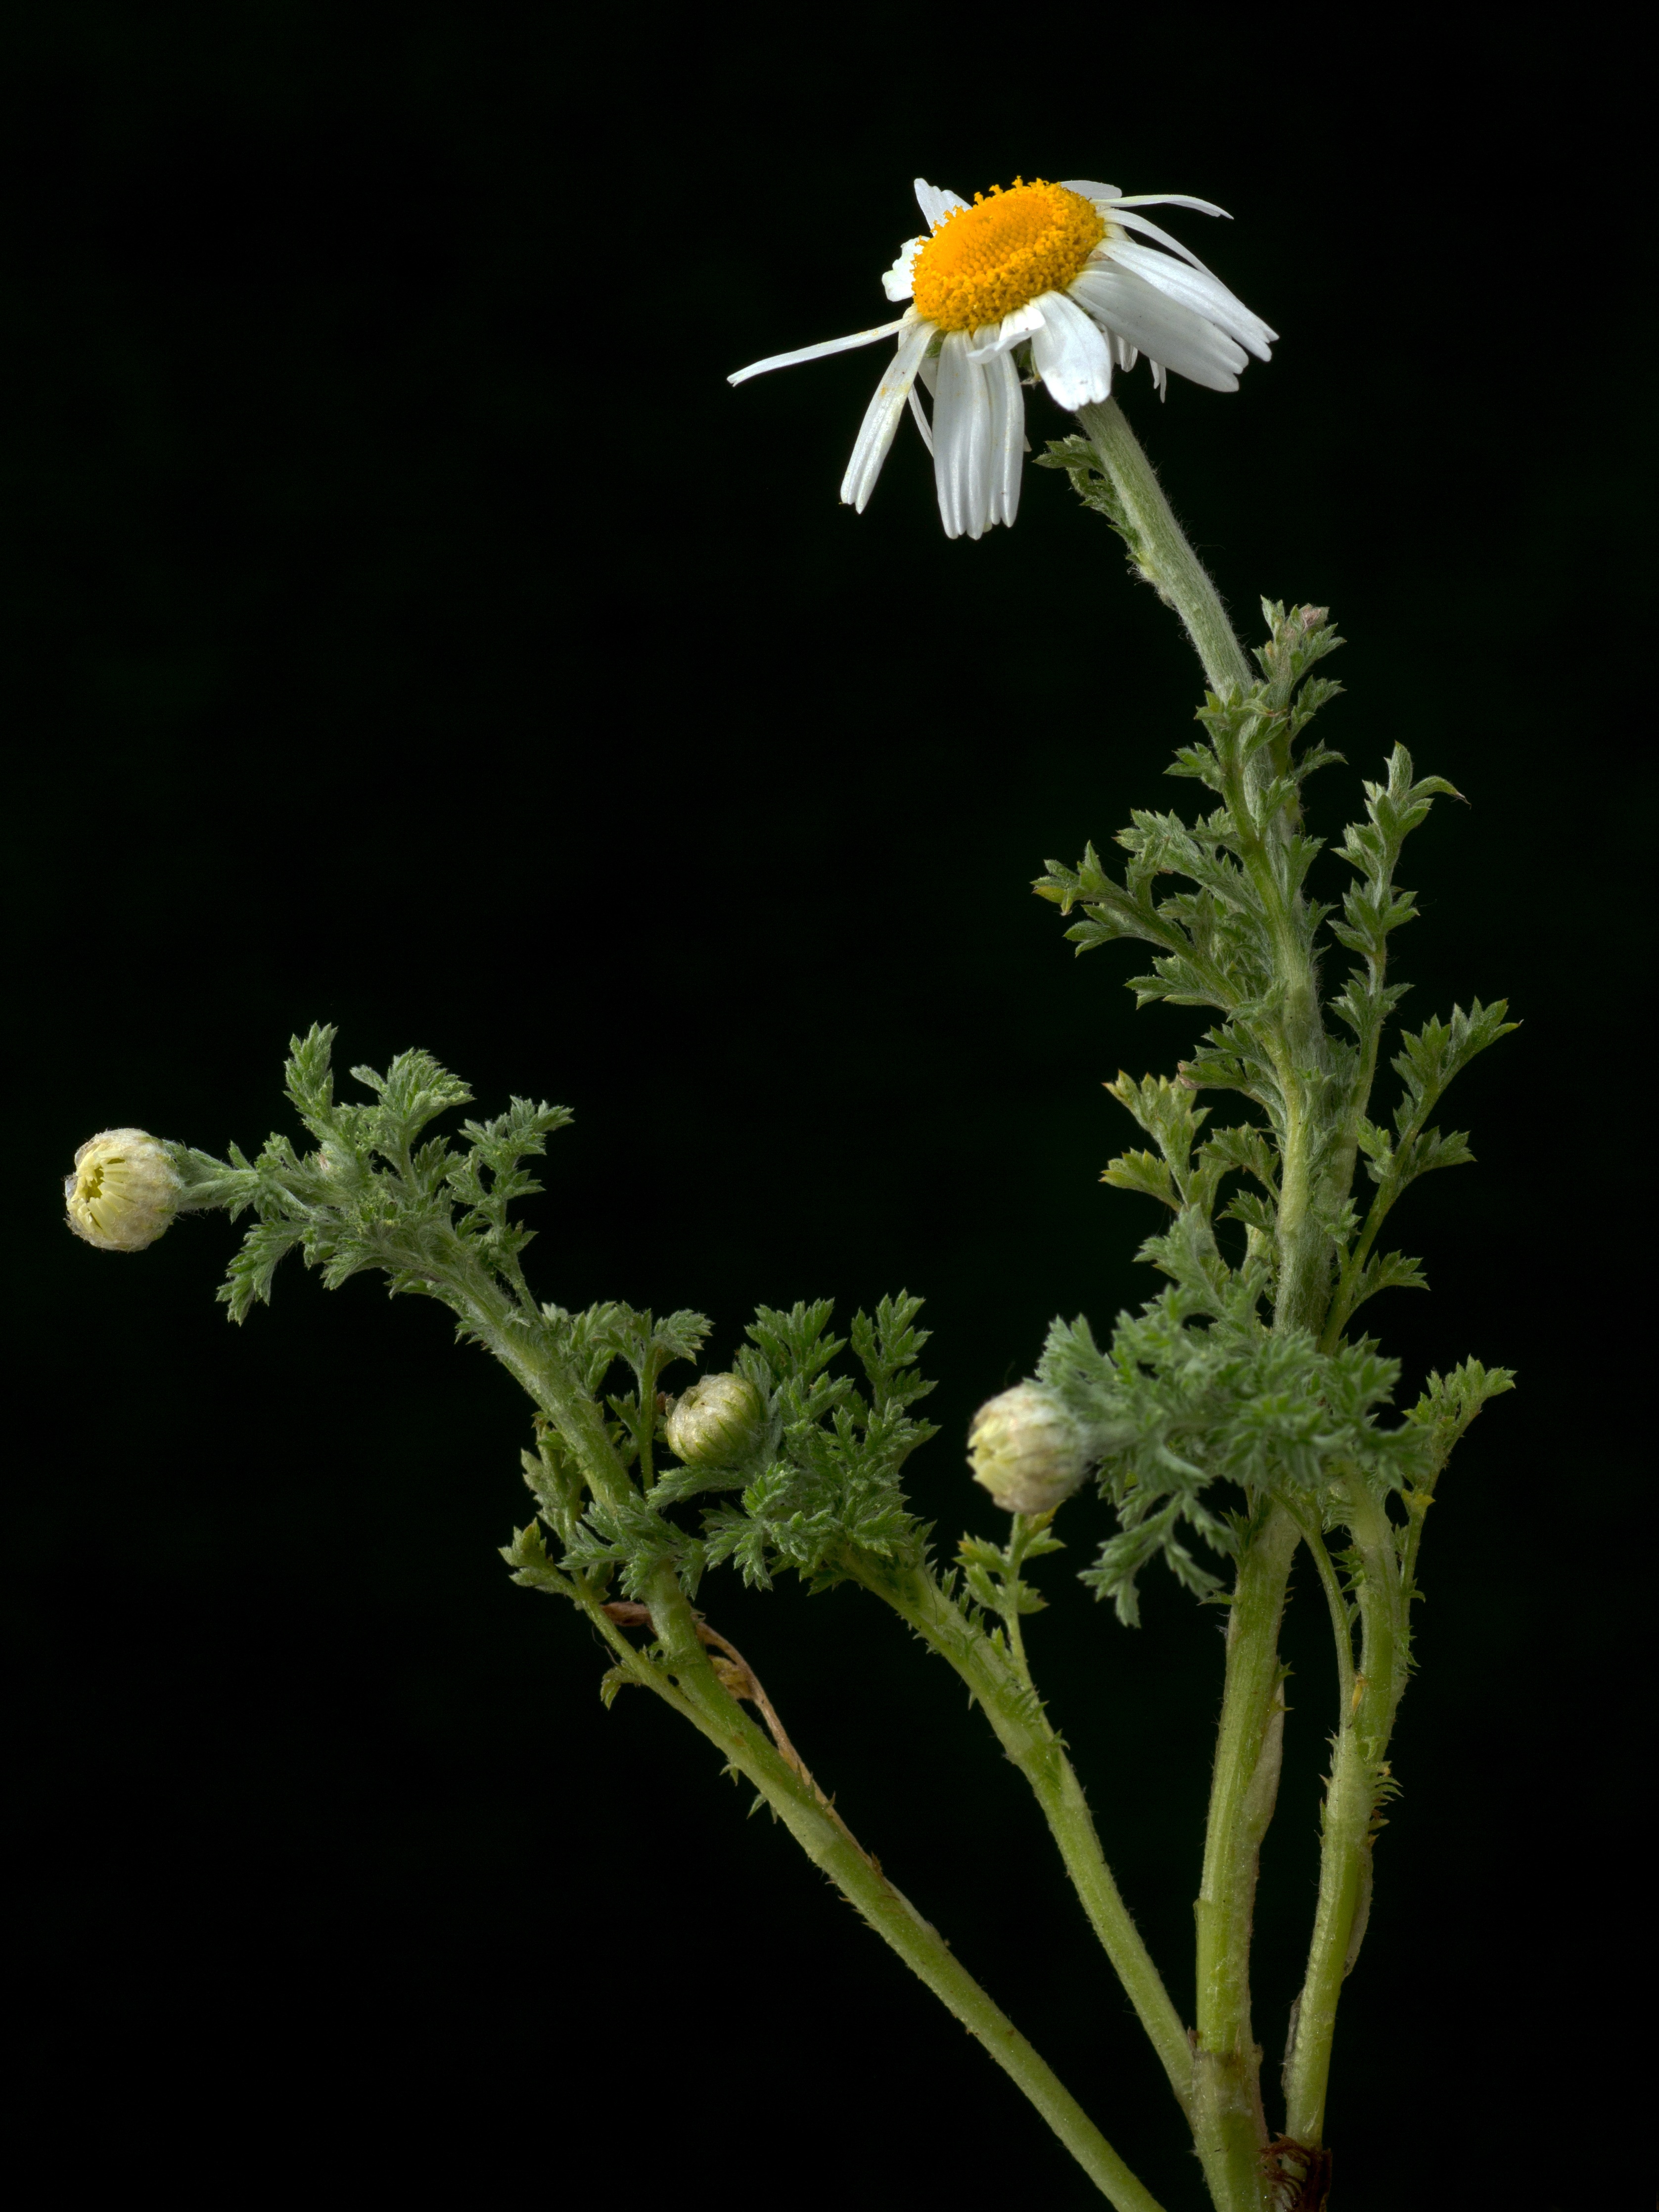
plant, white, leaf, flower, wild, green, macro, botany, flora, wild flower, wildflower, wild plant, macro photography, flowering plant, daisy family, annual plant, plant stem, land plant